The Sheep and the Goats

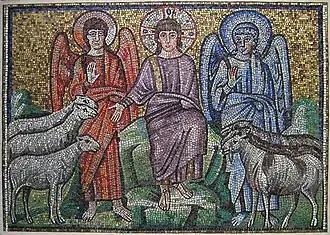
Replica of a 6th-century Byzantine mosaic, depicting Christ separating the sheep from the goats, in the church of Sant'Apollinare Nuovo, Ravenna, Italy. The blue angel in the original mosaic is possibly the earliest artistic depiction of Satan.

The Sheep and the Goats or "the Judgement of the Nations" is a pronouncement of Jesus recorded in chapter 25 of the Gospel of Matthew, through which Jesus strongly encourages his followers to take action to help those in need.